Pink

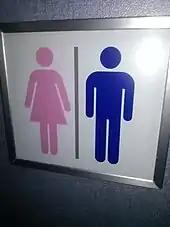
This restroom sign on an All Nippon Airways Boeing 767-300 uses pink for the female gender

In Europe and the United States, pink is often associated with girls, while blue is associated with boys. These colors were first used as gender markers just prior to World War I (for either girls or boys), and pink was first established as a female gender indicators in the 1940s. In the 20th century, the practice in Europe varied from country to country, with some assigning colors based on the baby's complexion, and others assigning pink sometimes to boys and sometimes to girls.